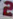
Number: 2